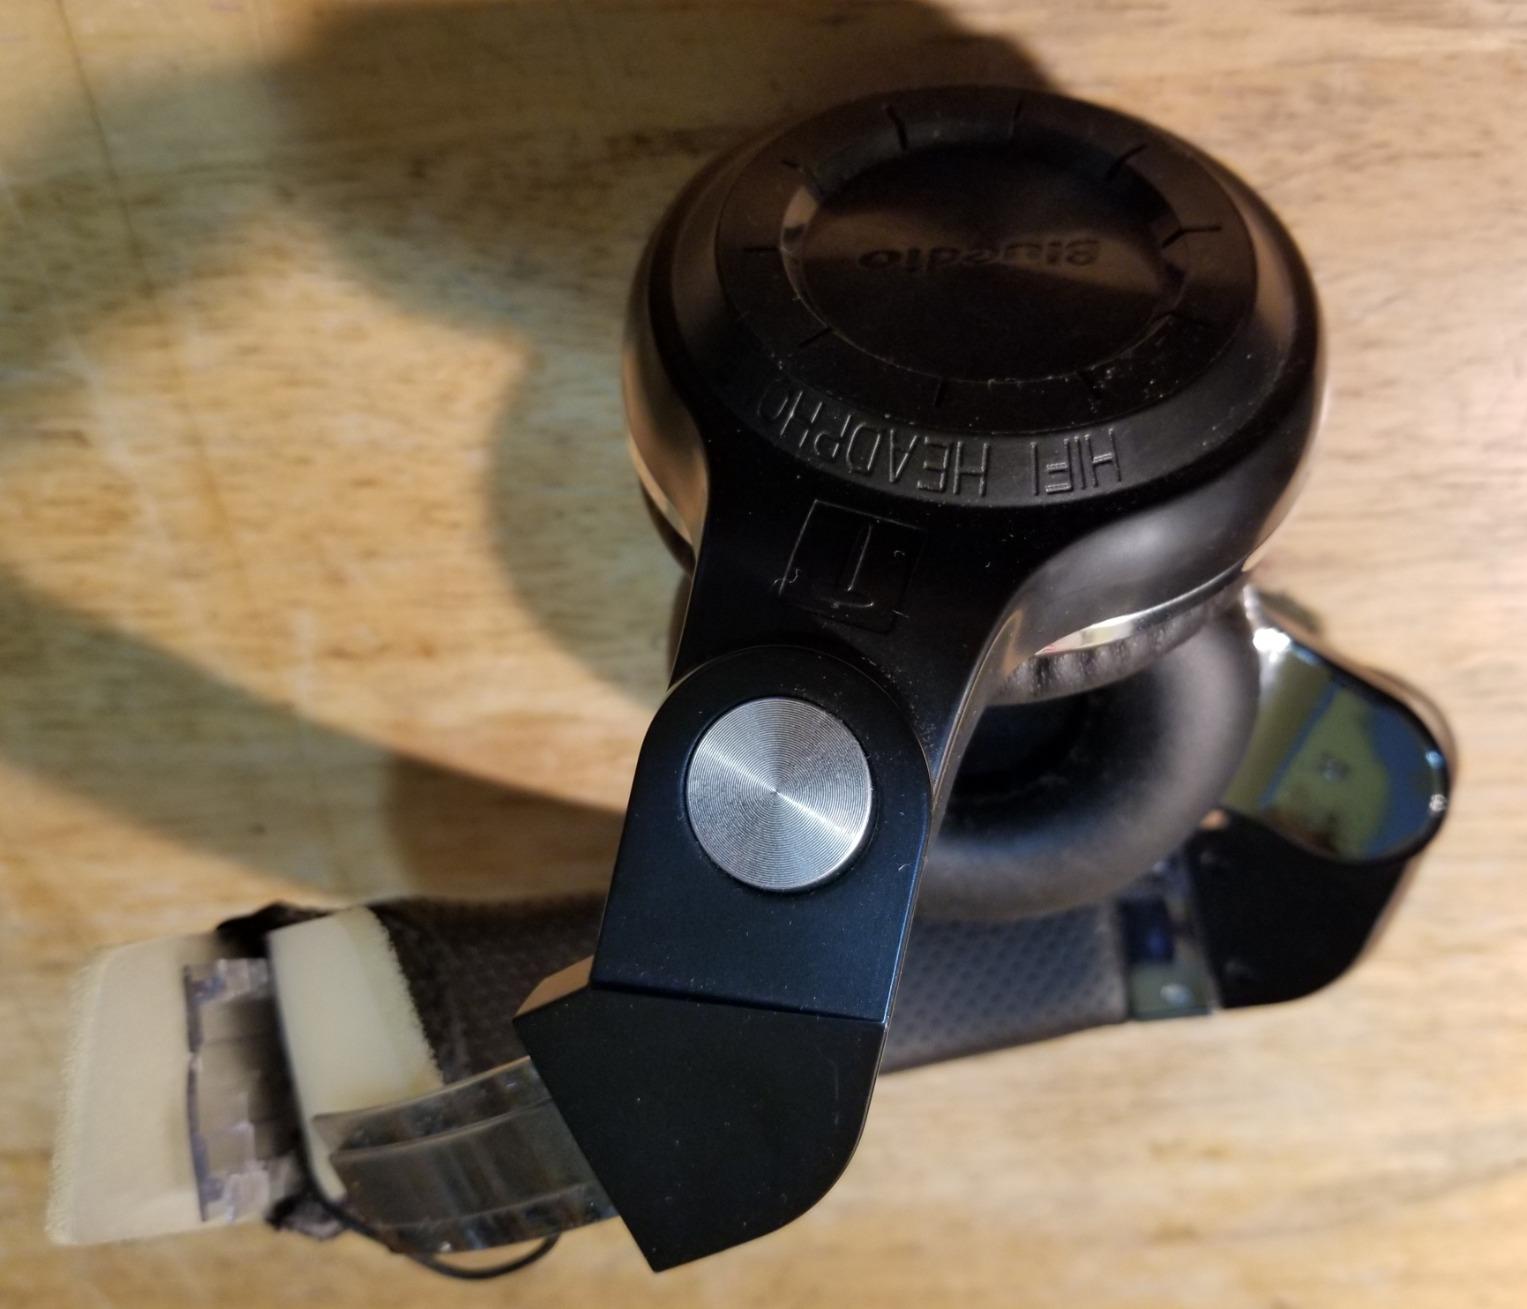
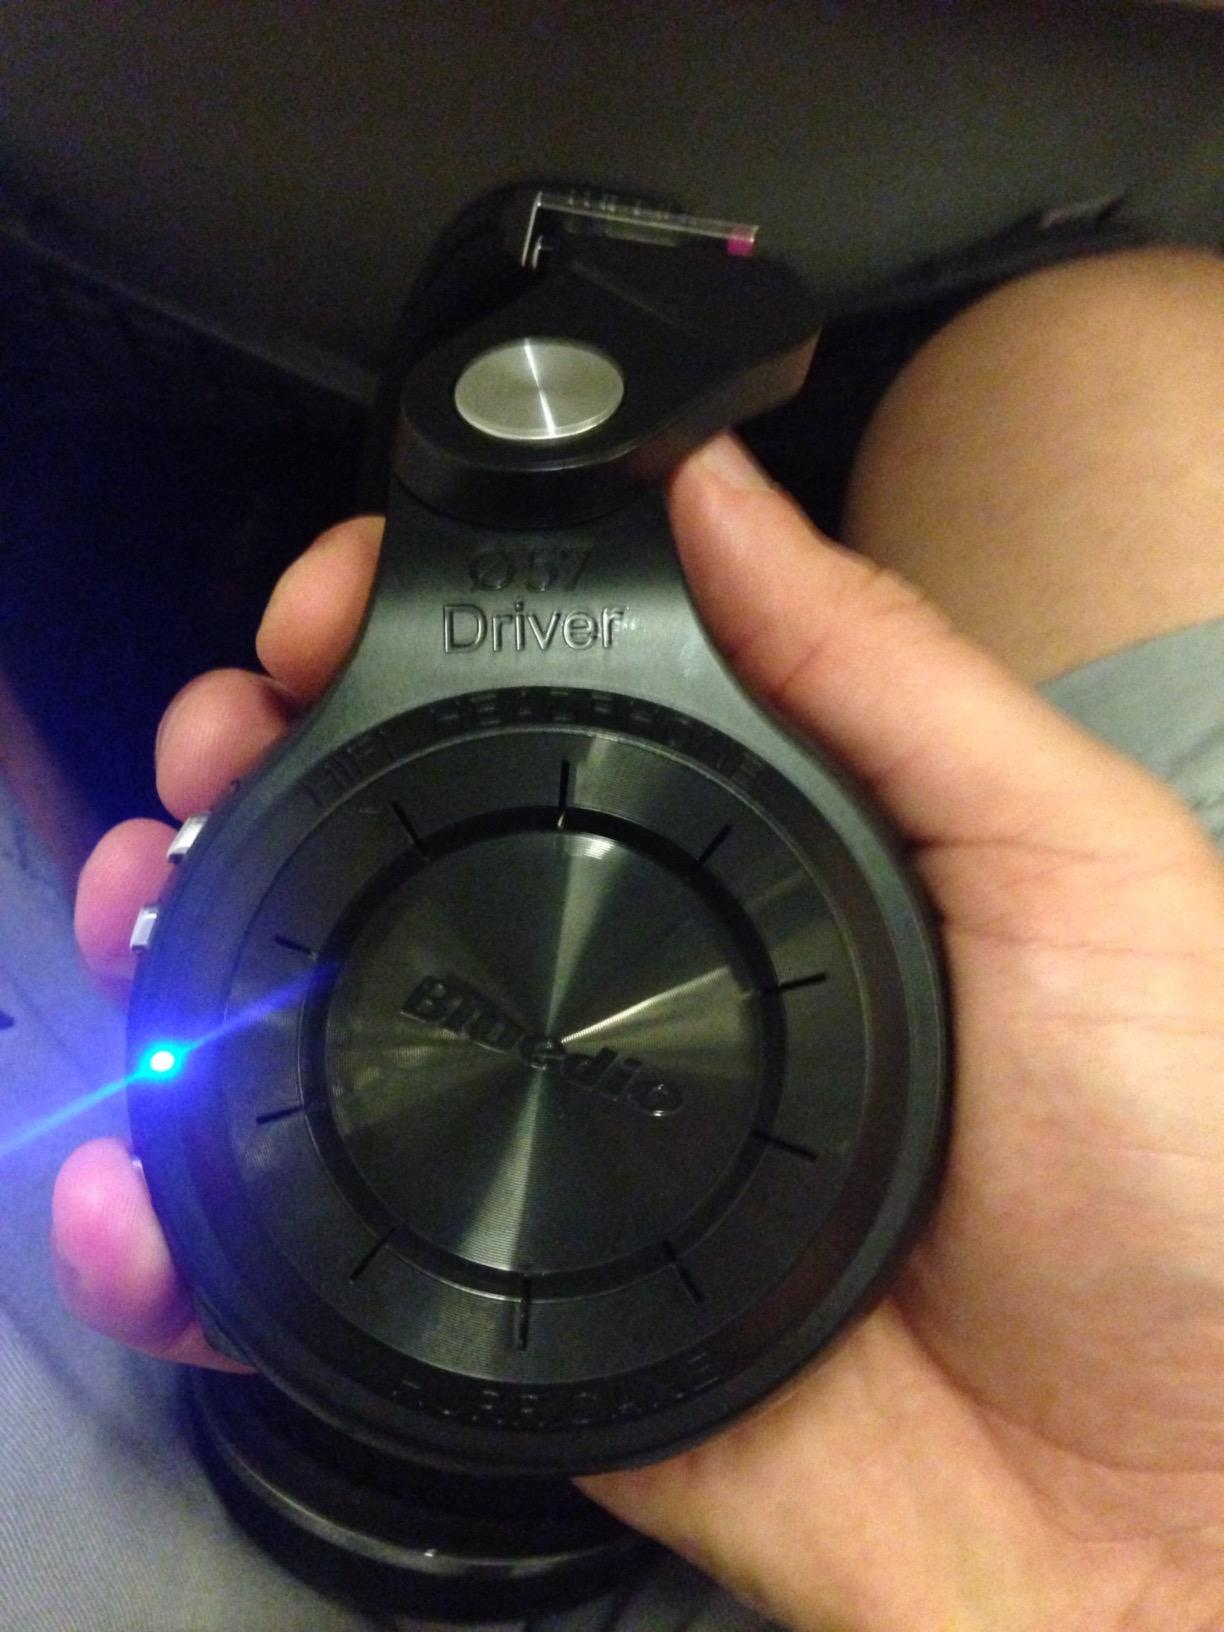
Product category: headphones
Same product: yes